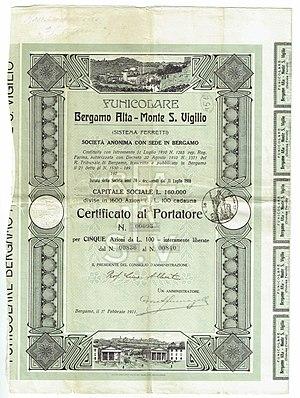
Le funiculaire de Bergame-San Vigilio est l'un des deux systèmes funiculaires de la ville de Bergame. Inauguré en 1912, il relie la Cittç Alta, près de la porte Sant'Alessandro au sommet de la colline San Vigilio.